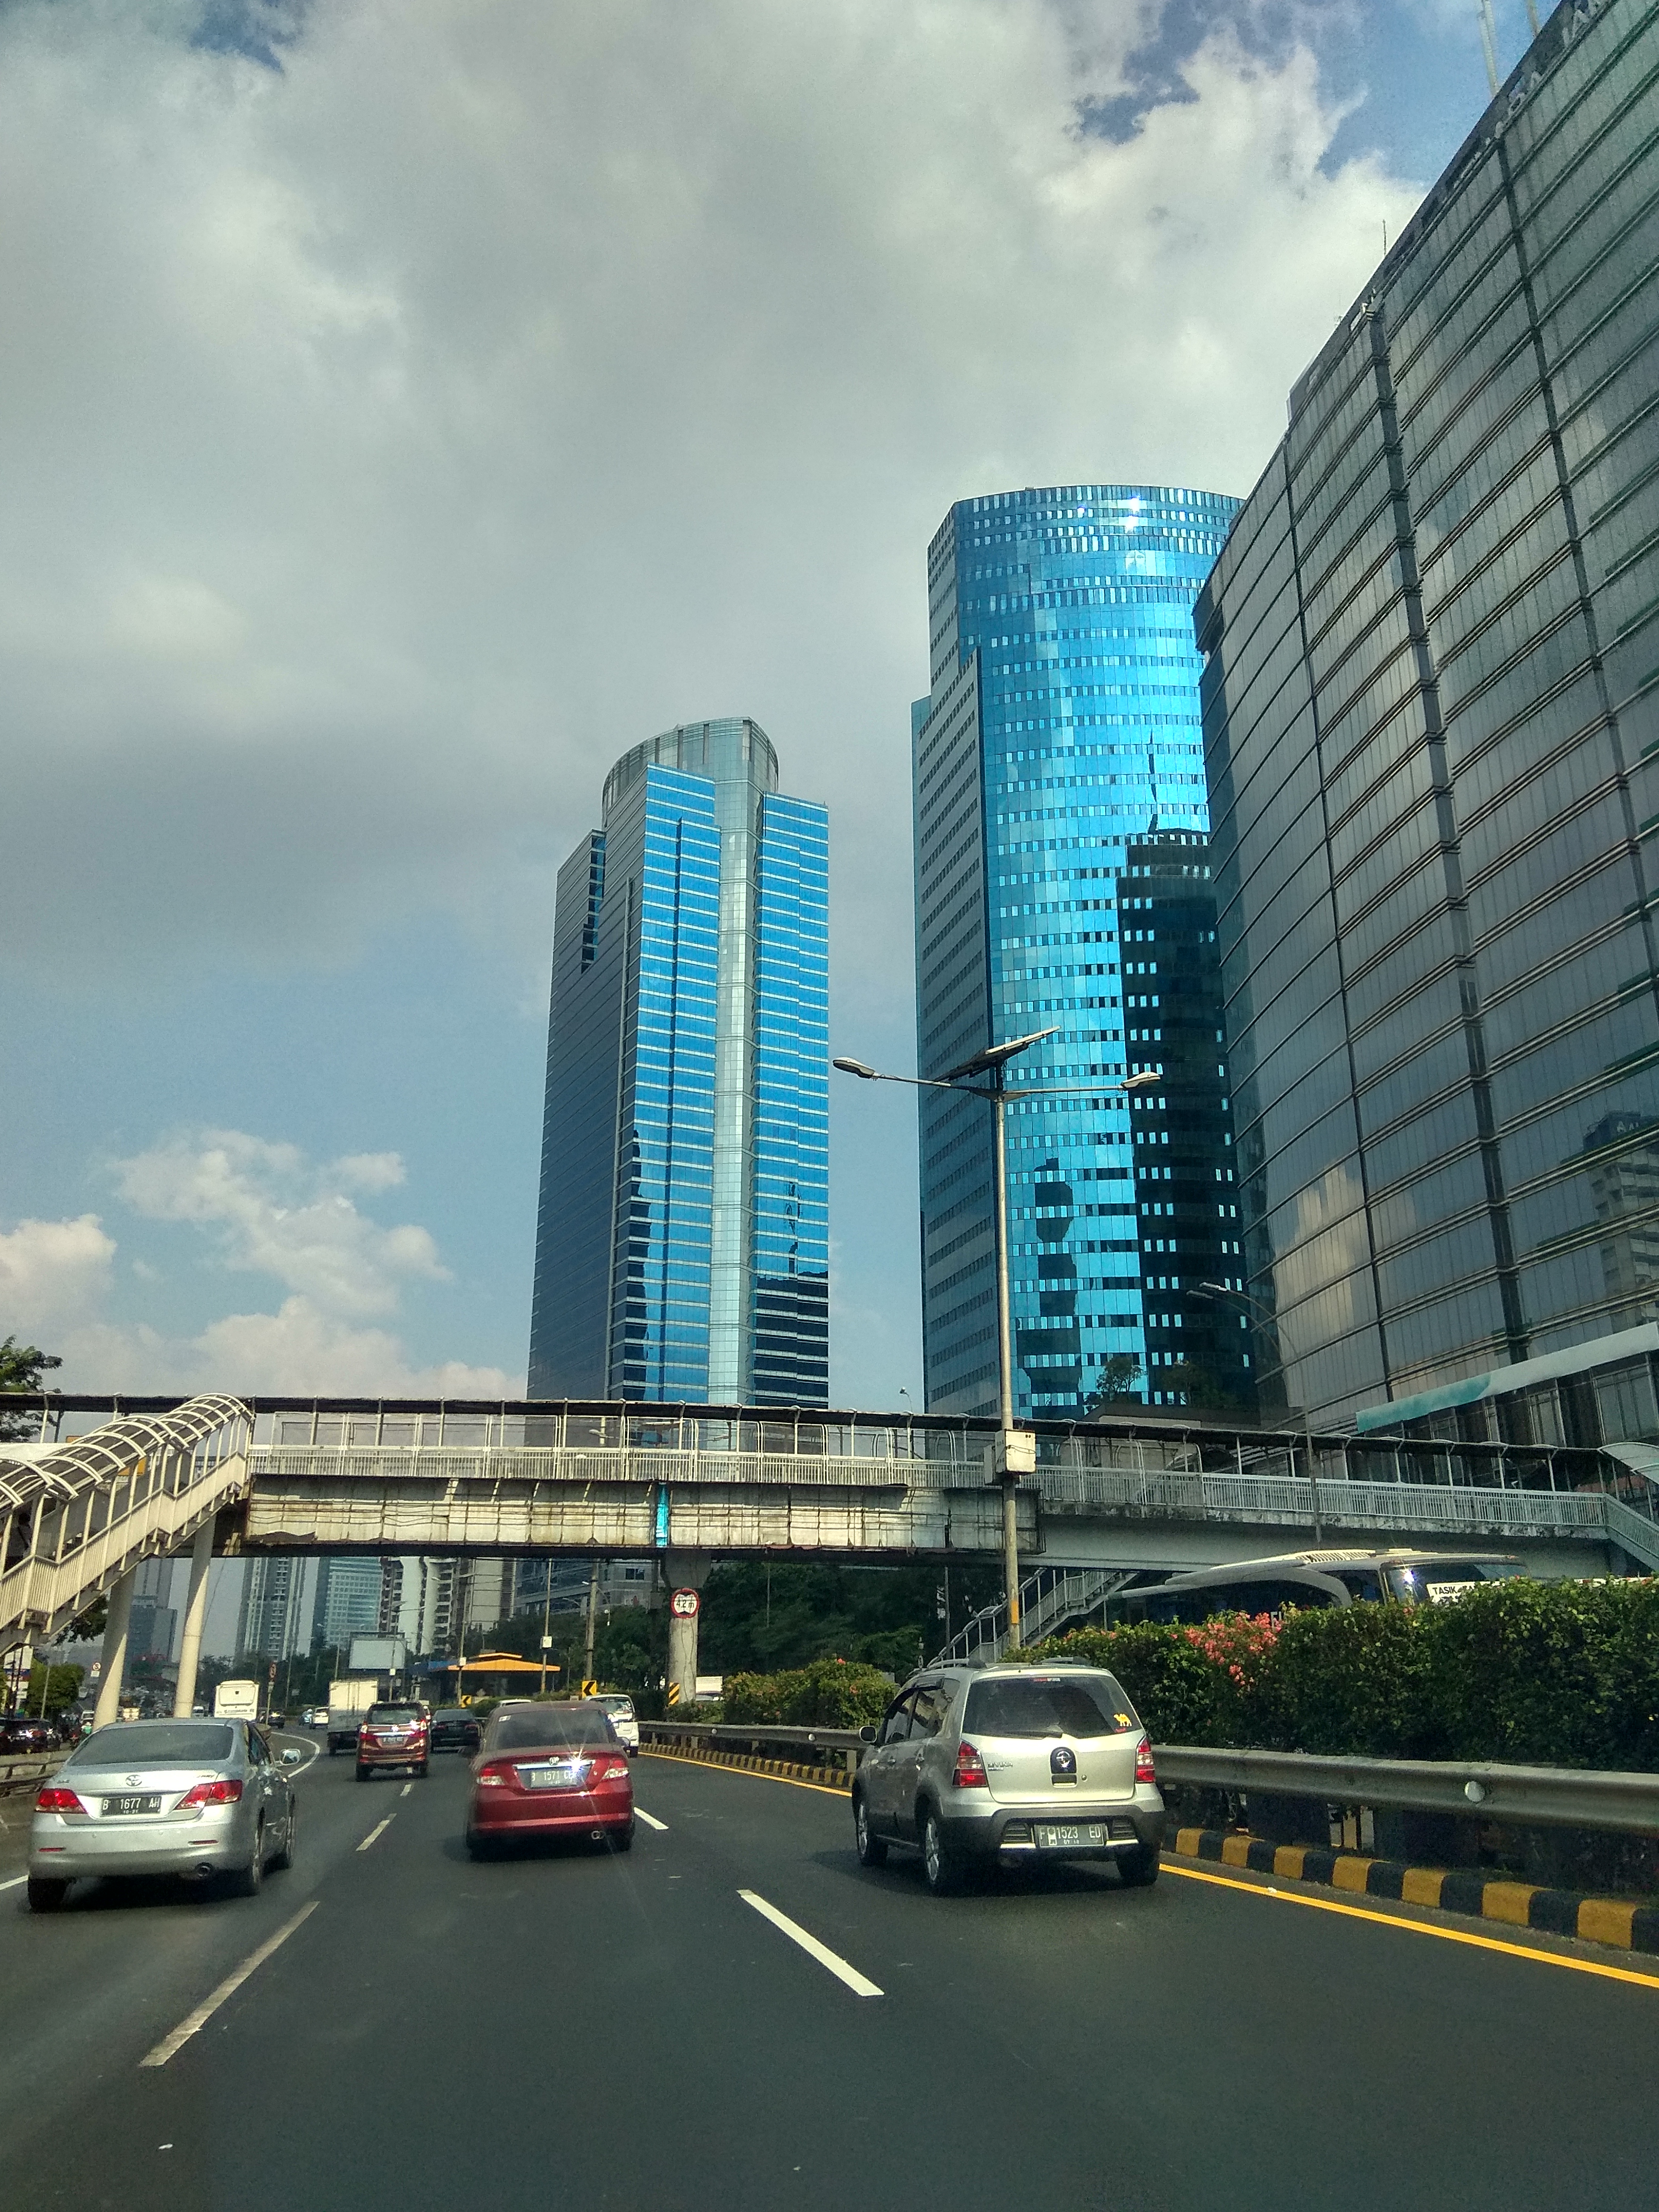
natural, metropolitan area, city, urban area, skyscraper, sky, daytime, tower block, architecture, human settlement, metropolis, cityscape, road, building, downtown, freeway, landmark, traffic, transport, skyline, highway, town, cloud, infrastructure, commercial building, corporate headquarters, mode of transport, thoroughfare, tower, mixed use, lane, condominium, skyway, street, neighbourhood, headquarters, vehicle, bridge, tourism, nonbuilding structure, urban design